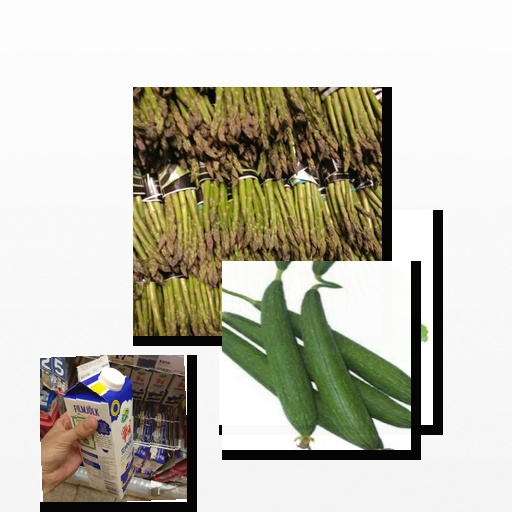
Food items: sour_milk, asparagus, sponge_gourd, lettuce